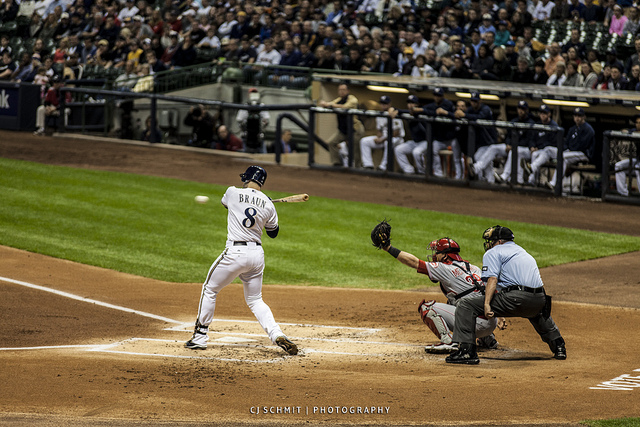
cầu thủ đánh bóng đang đứng trên sân nhà vung gậy đánh trả bóng trong trận